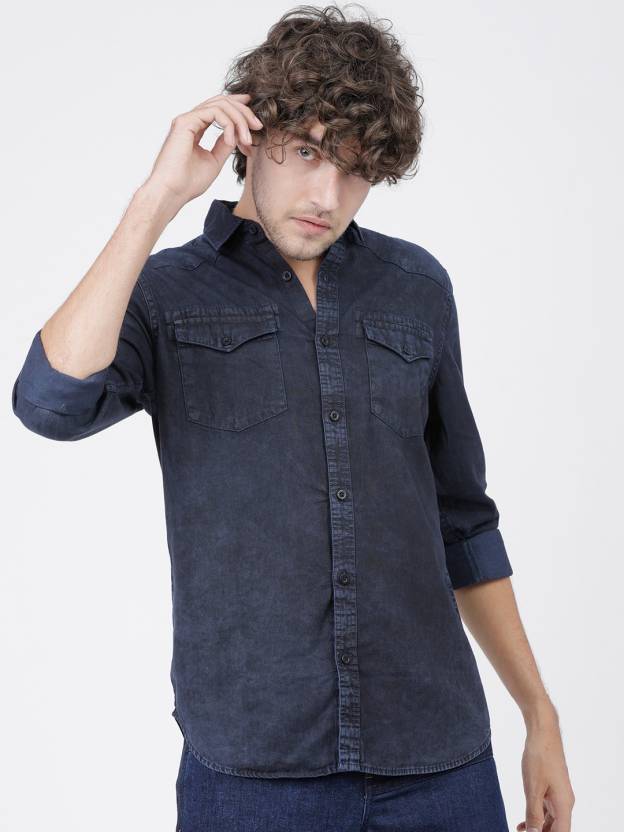
Product: Men Slim Fit Solid Cut Away Collar Casual Shirt
Price: ₹647
Colors: Black
Pattern: Solid
Description: HIGHLANDER Solid  Cotton Woven Slim Fit BLACK Shirt